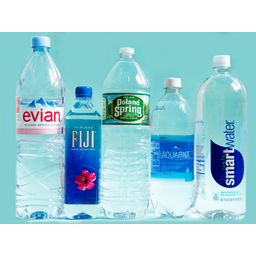
Label: bottles